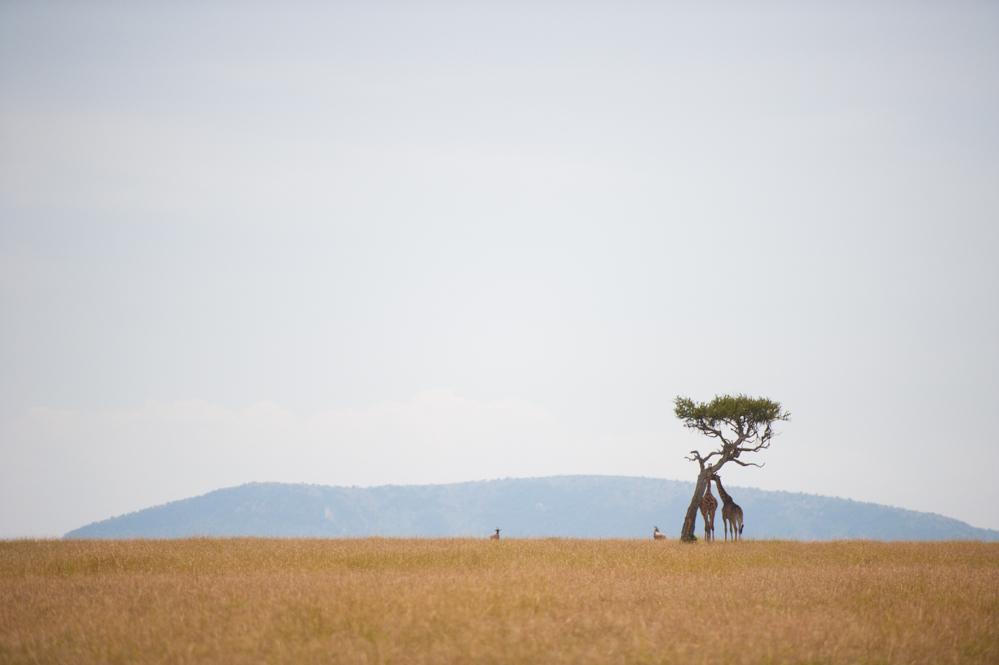
Twiga wawili wamesima wakitazama mbele karibu na mti mpana wenye matawi yaliyosambaa anga limetanda wazi juu yake, huku madhari ya milima kwa mbali ikionekana na nyasi ya kijani zikichipia chini ikionekana zikiambatana na miti mifupi iliyosambaa kwa mpangilio wa asili.